John Beaty-Pownall

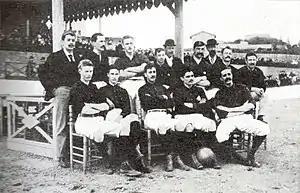
John Beaty-Pownall standing, third from the left, next to other pioneers of Catalan football such as James Reeves, the Parsons brothers and Alberto Serra.

Beaty-Pownall played several friendly matches at Can Tunis and a few others at Bonanova between 1892 and 1895, where he stood out as a great goal scorer, however, due to the little statistical rigor that the newspapers had at that time, the exact number of goals he netted is unknown. Despite some encouraging first steps, this Society was never officially established and when its founder and captain James Reeves returned to the United Kingdom in the autumn of 1895, the club began to decline and disappeared around 1896.